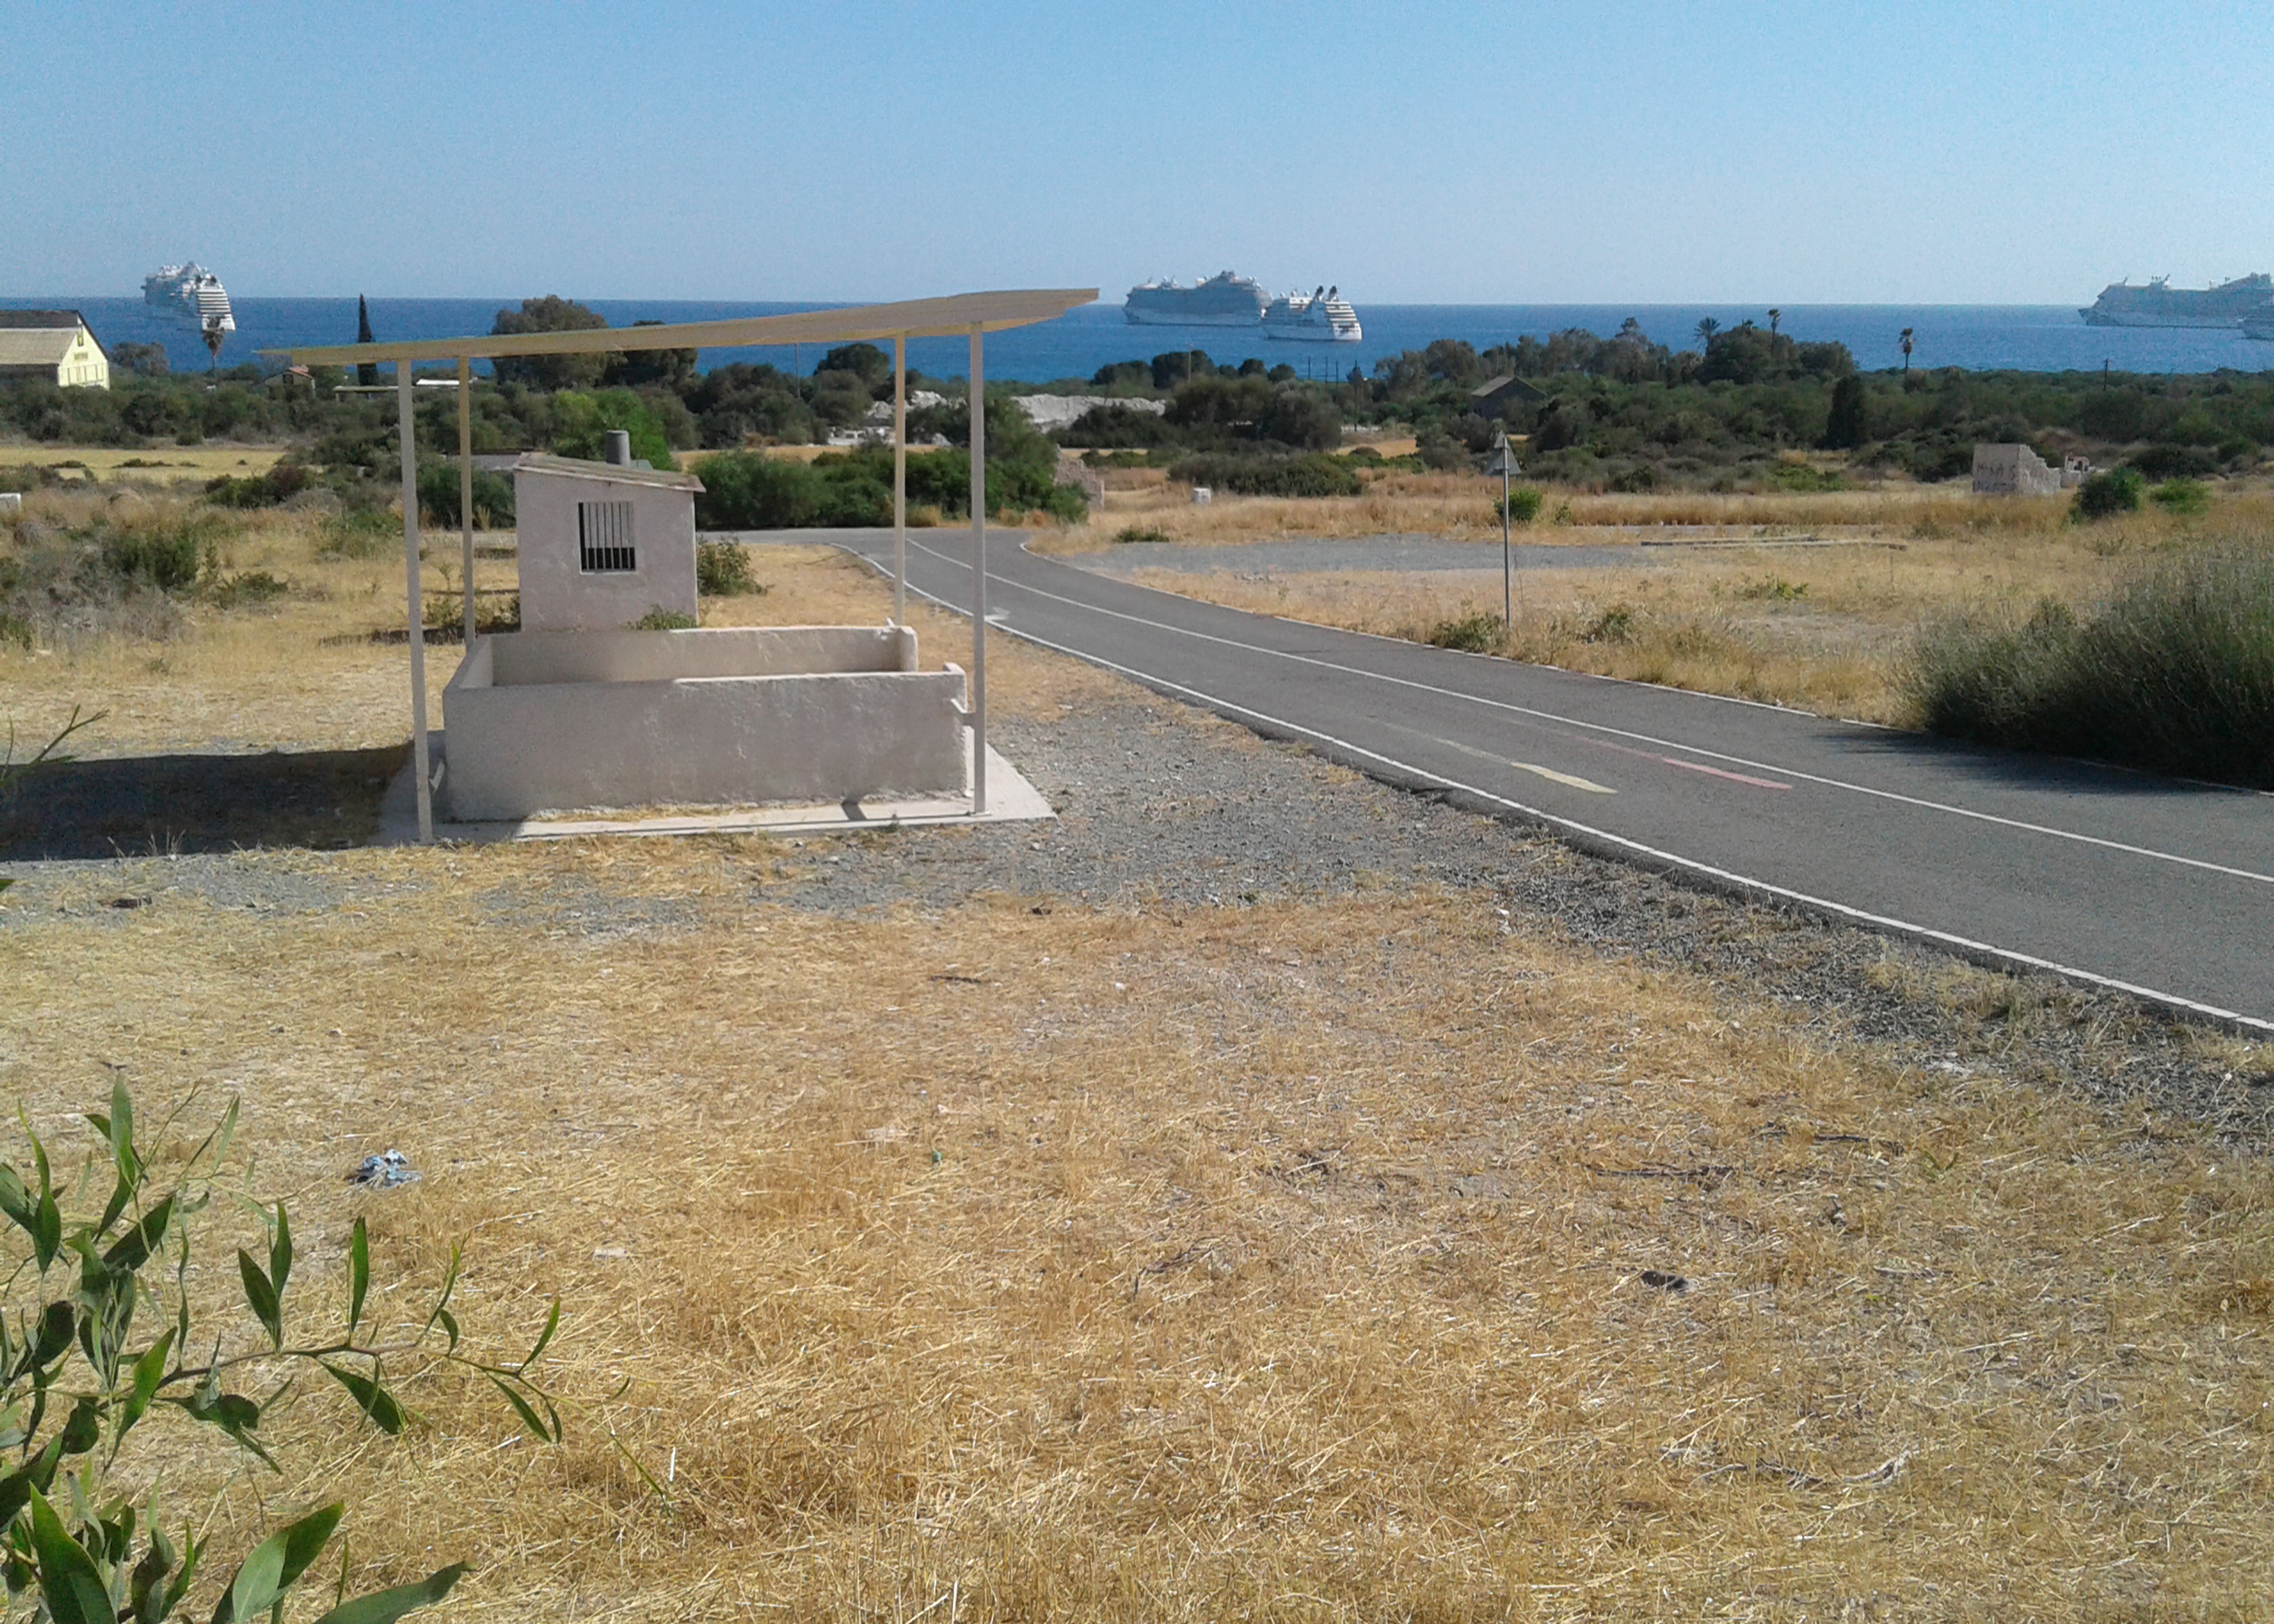
sky, sea, road, vegetation, plant, property, ecoregion, water, land lot, tree, asphalt, road surface, landscape, plain, horizon, grass, soil, geology, grassland, sand, natural landscape, concrete, shrubland, steppe, prairie, field, rock, dirt road, curb, ocean, coast, landscaping